Quo warranto petition against Maria Lourdes Sereno

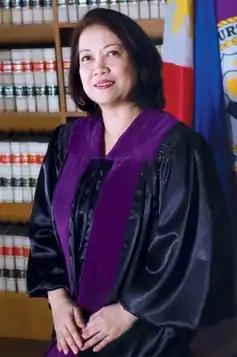
As a result of "Republic v. Sereno", Maria Lourdes Sereno, above, was ousted from her position. She is no longer considered the 24th Chief Justice of the Philippines, as the Court ruled that her appointment was never legal.

The quo warranto" petition against Maria Lourdes Sereno, filed before the Supreme Court of the Philippines, led to the landmark case Republic v. Sereno" (G. R. No. 237428), which nullified Maria Lourdes Sereno's appointment as Chief Justice of the Supreme Court of the Philippines, finding that she never lawfully held the office due to a lack of integrity for failing to file certain required financial documents. As a result, she was ousted from the Supreme Court as Chief Justice. The Court handed down its ruling on May 11, 2018. The case began with a filing before the House of Representatives of an impeachment demand, the accusations in which Solicitor General Jose Calida used as the factual basis for his "quo warranto" petition.